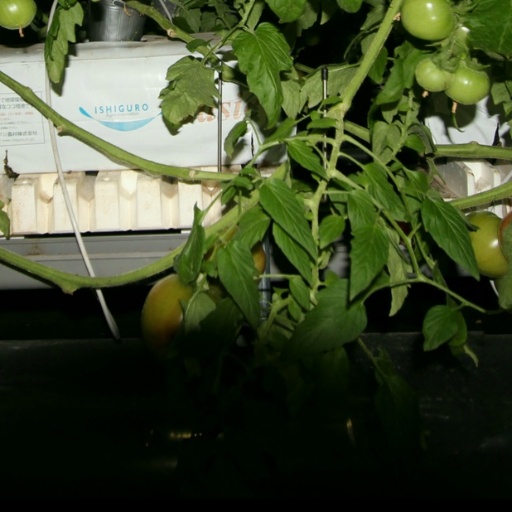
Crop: tomato